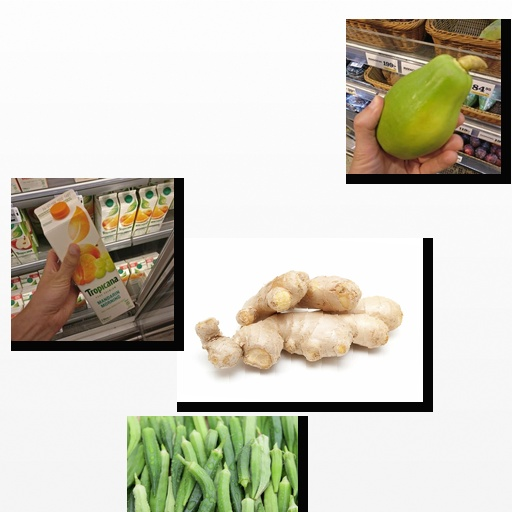
Food items: okra, papaya, ginger, mandarin_juice